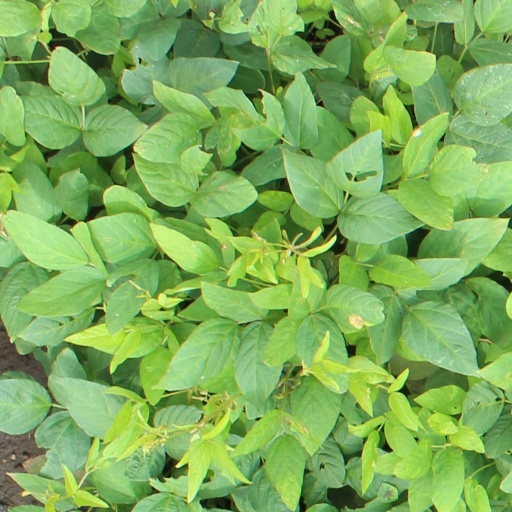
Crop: soybean